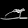
Label: Sandal